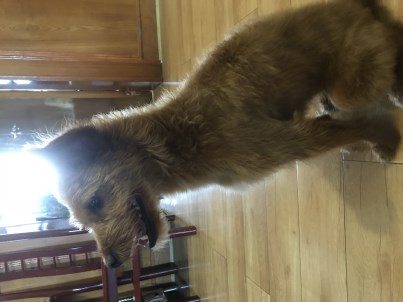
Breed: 5355-n000126-golden_retriever